Yuhi Sekiguchi

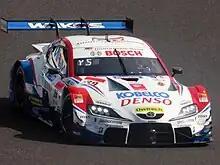
Sekiguchi at 2022 Suzuka GT 300km

Sekiguchi joined TGR Team SARD in 2022, reuniting with his former co-driver Wakisaka, who was now the team director. He and Yuichi Nakayama finished eighth in the standings in 2022, and ninth in the standings in 2023.